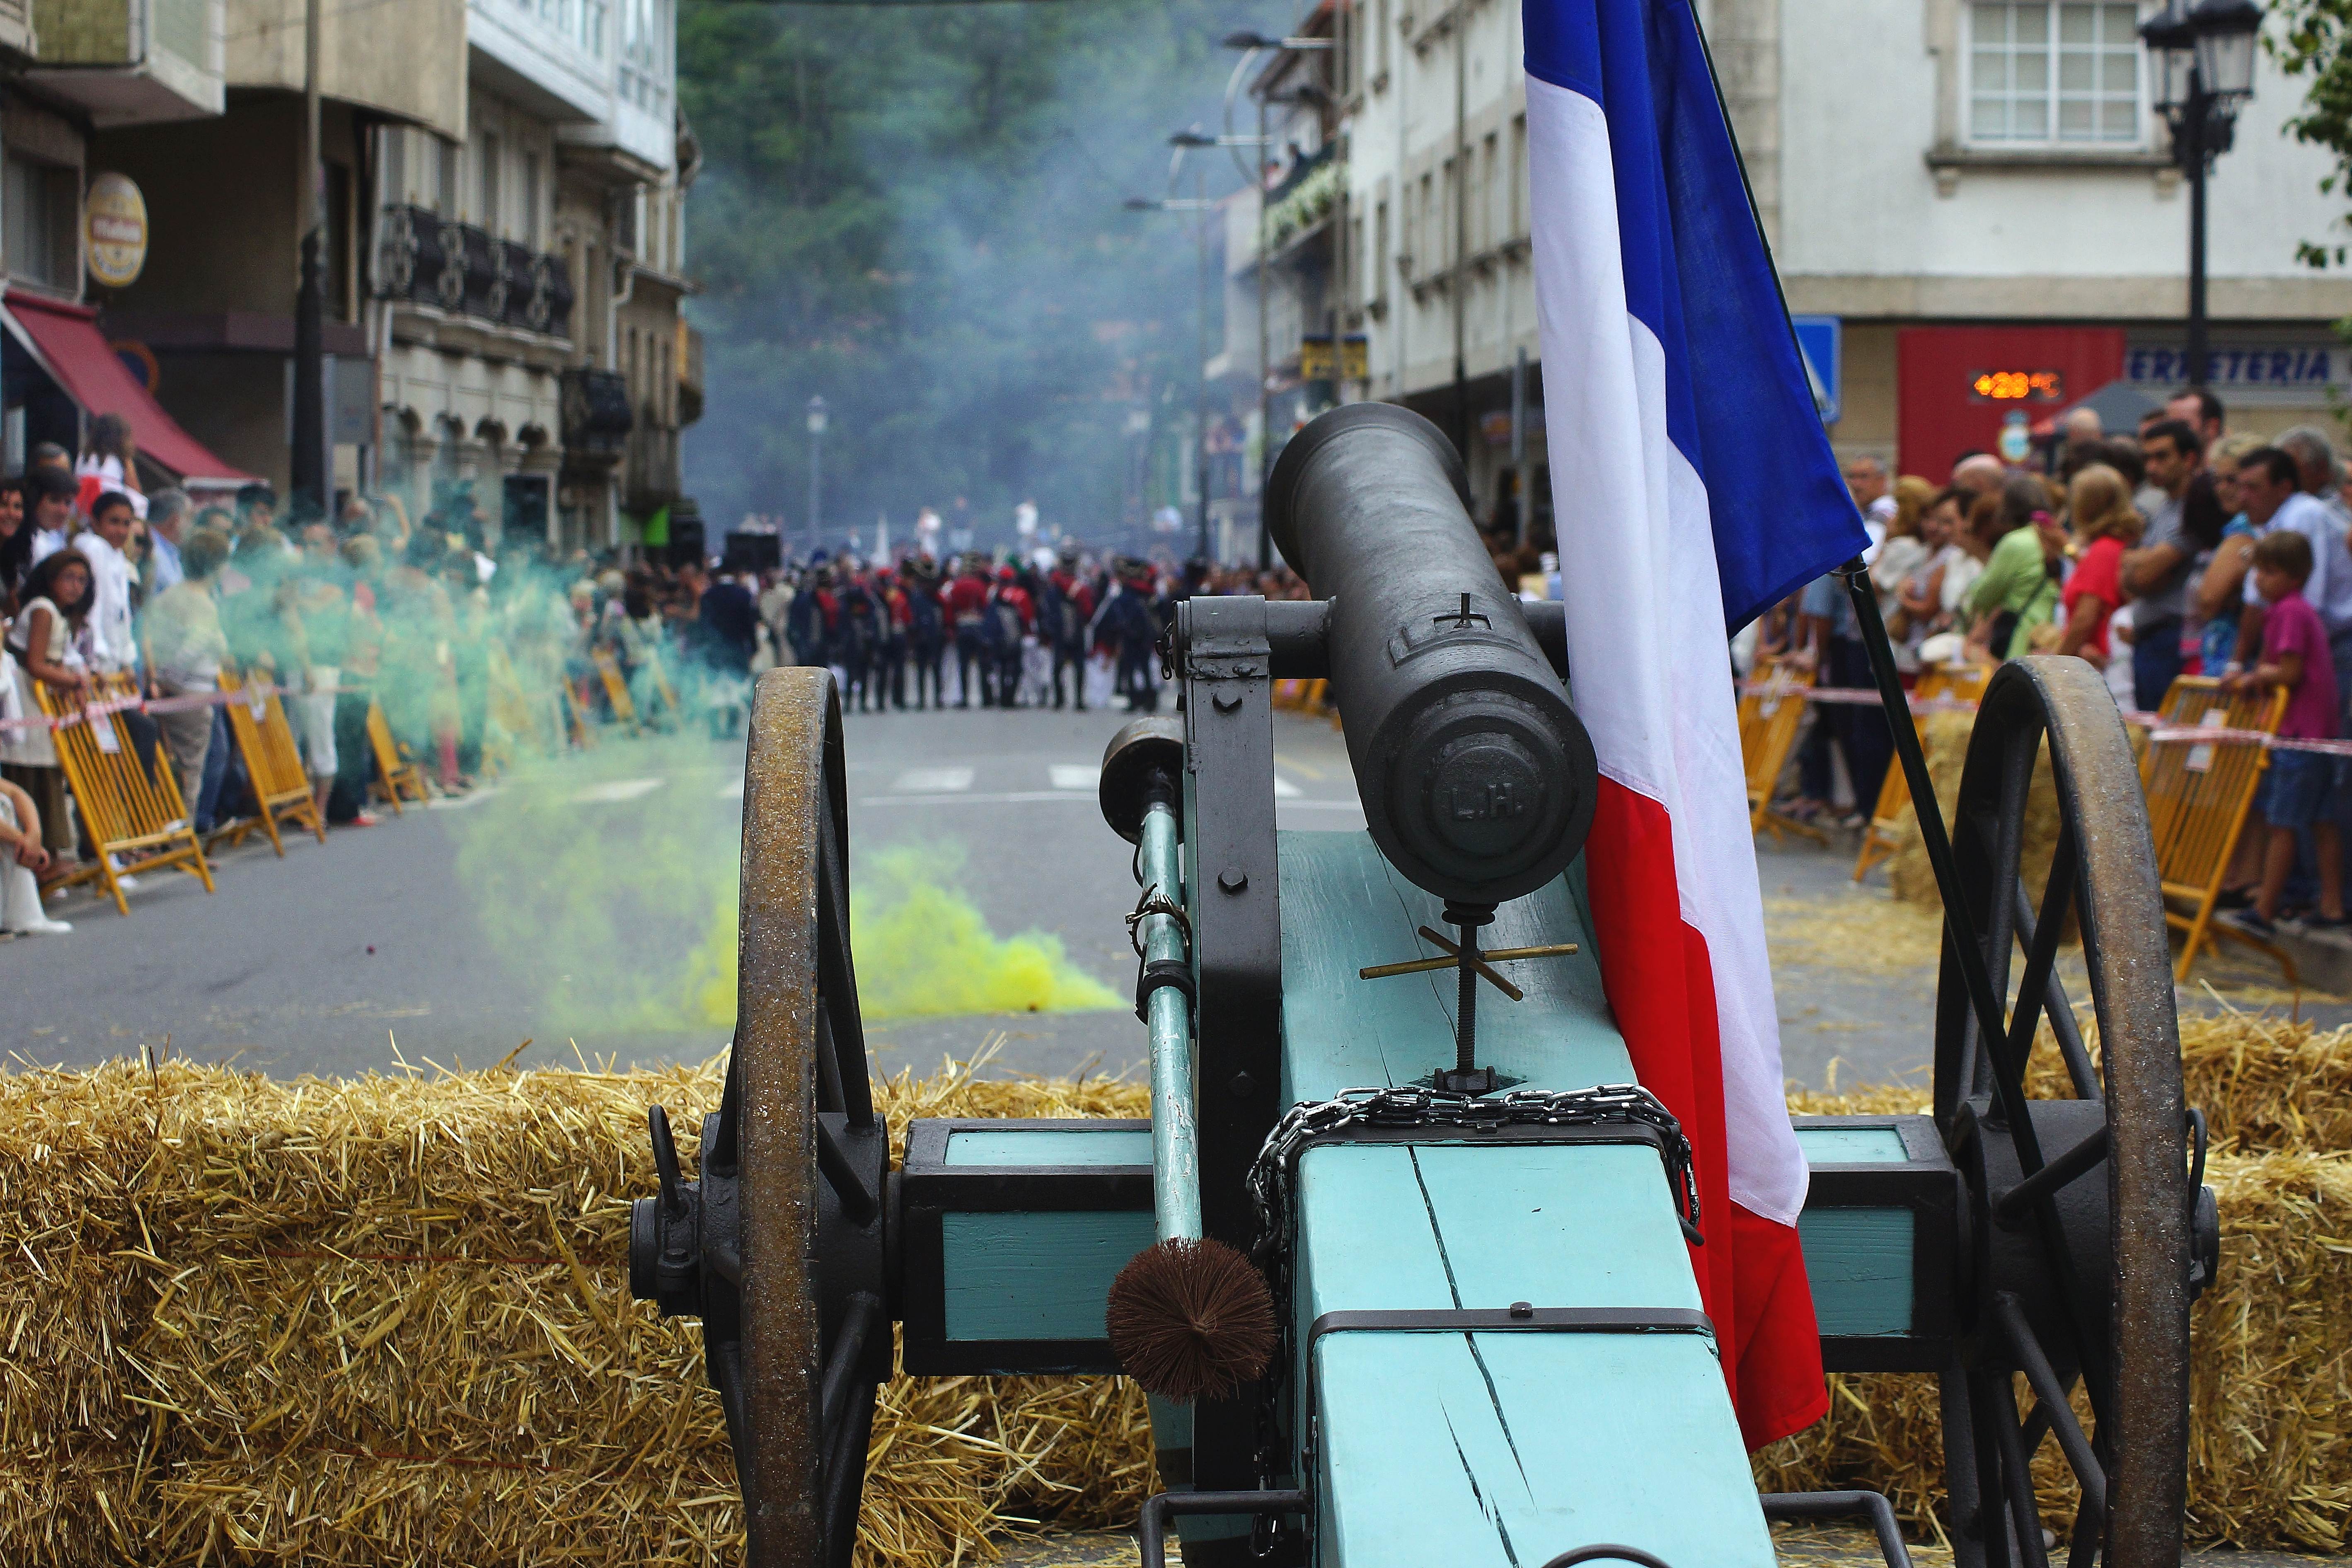
festival, spain, galicia, pontevedra, espana, ggl1, gaby1, varios, some, pontecaldelas, sonyslta77v, tamrom55200